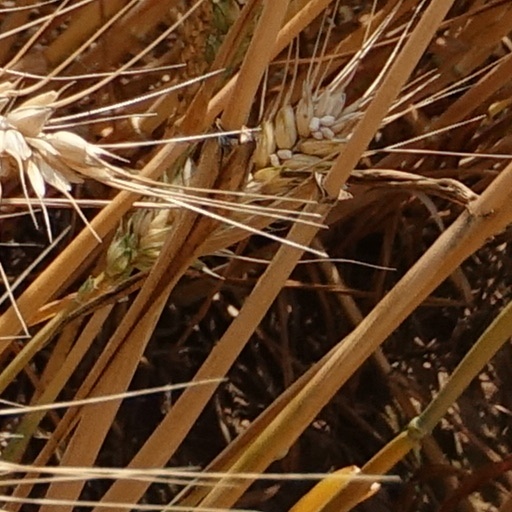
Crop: wheat